Sky position (RA, Dec in degrees): 160.034, 5.453
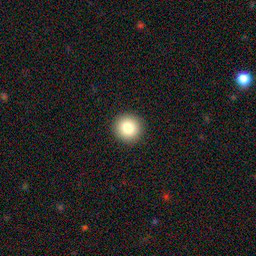
Galaxy morphology: Round Smooth Galaxies